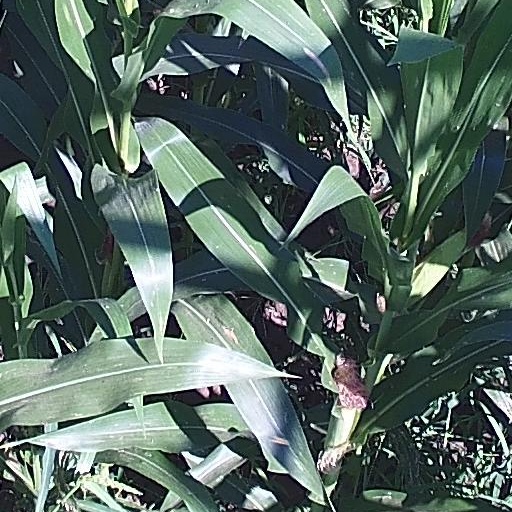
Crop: maize; corn